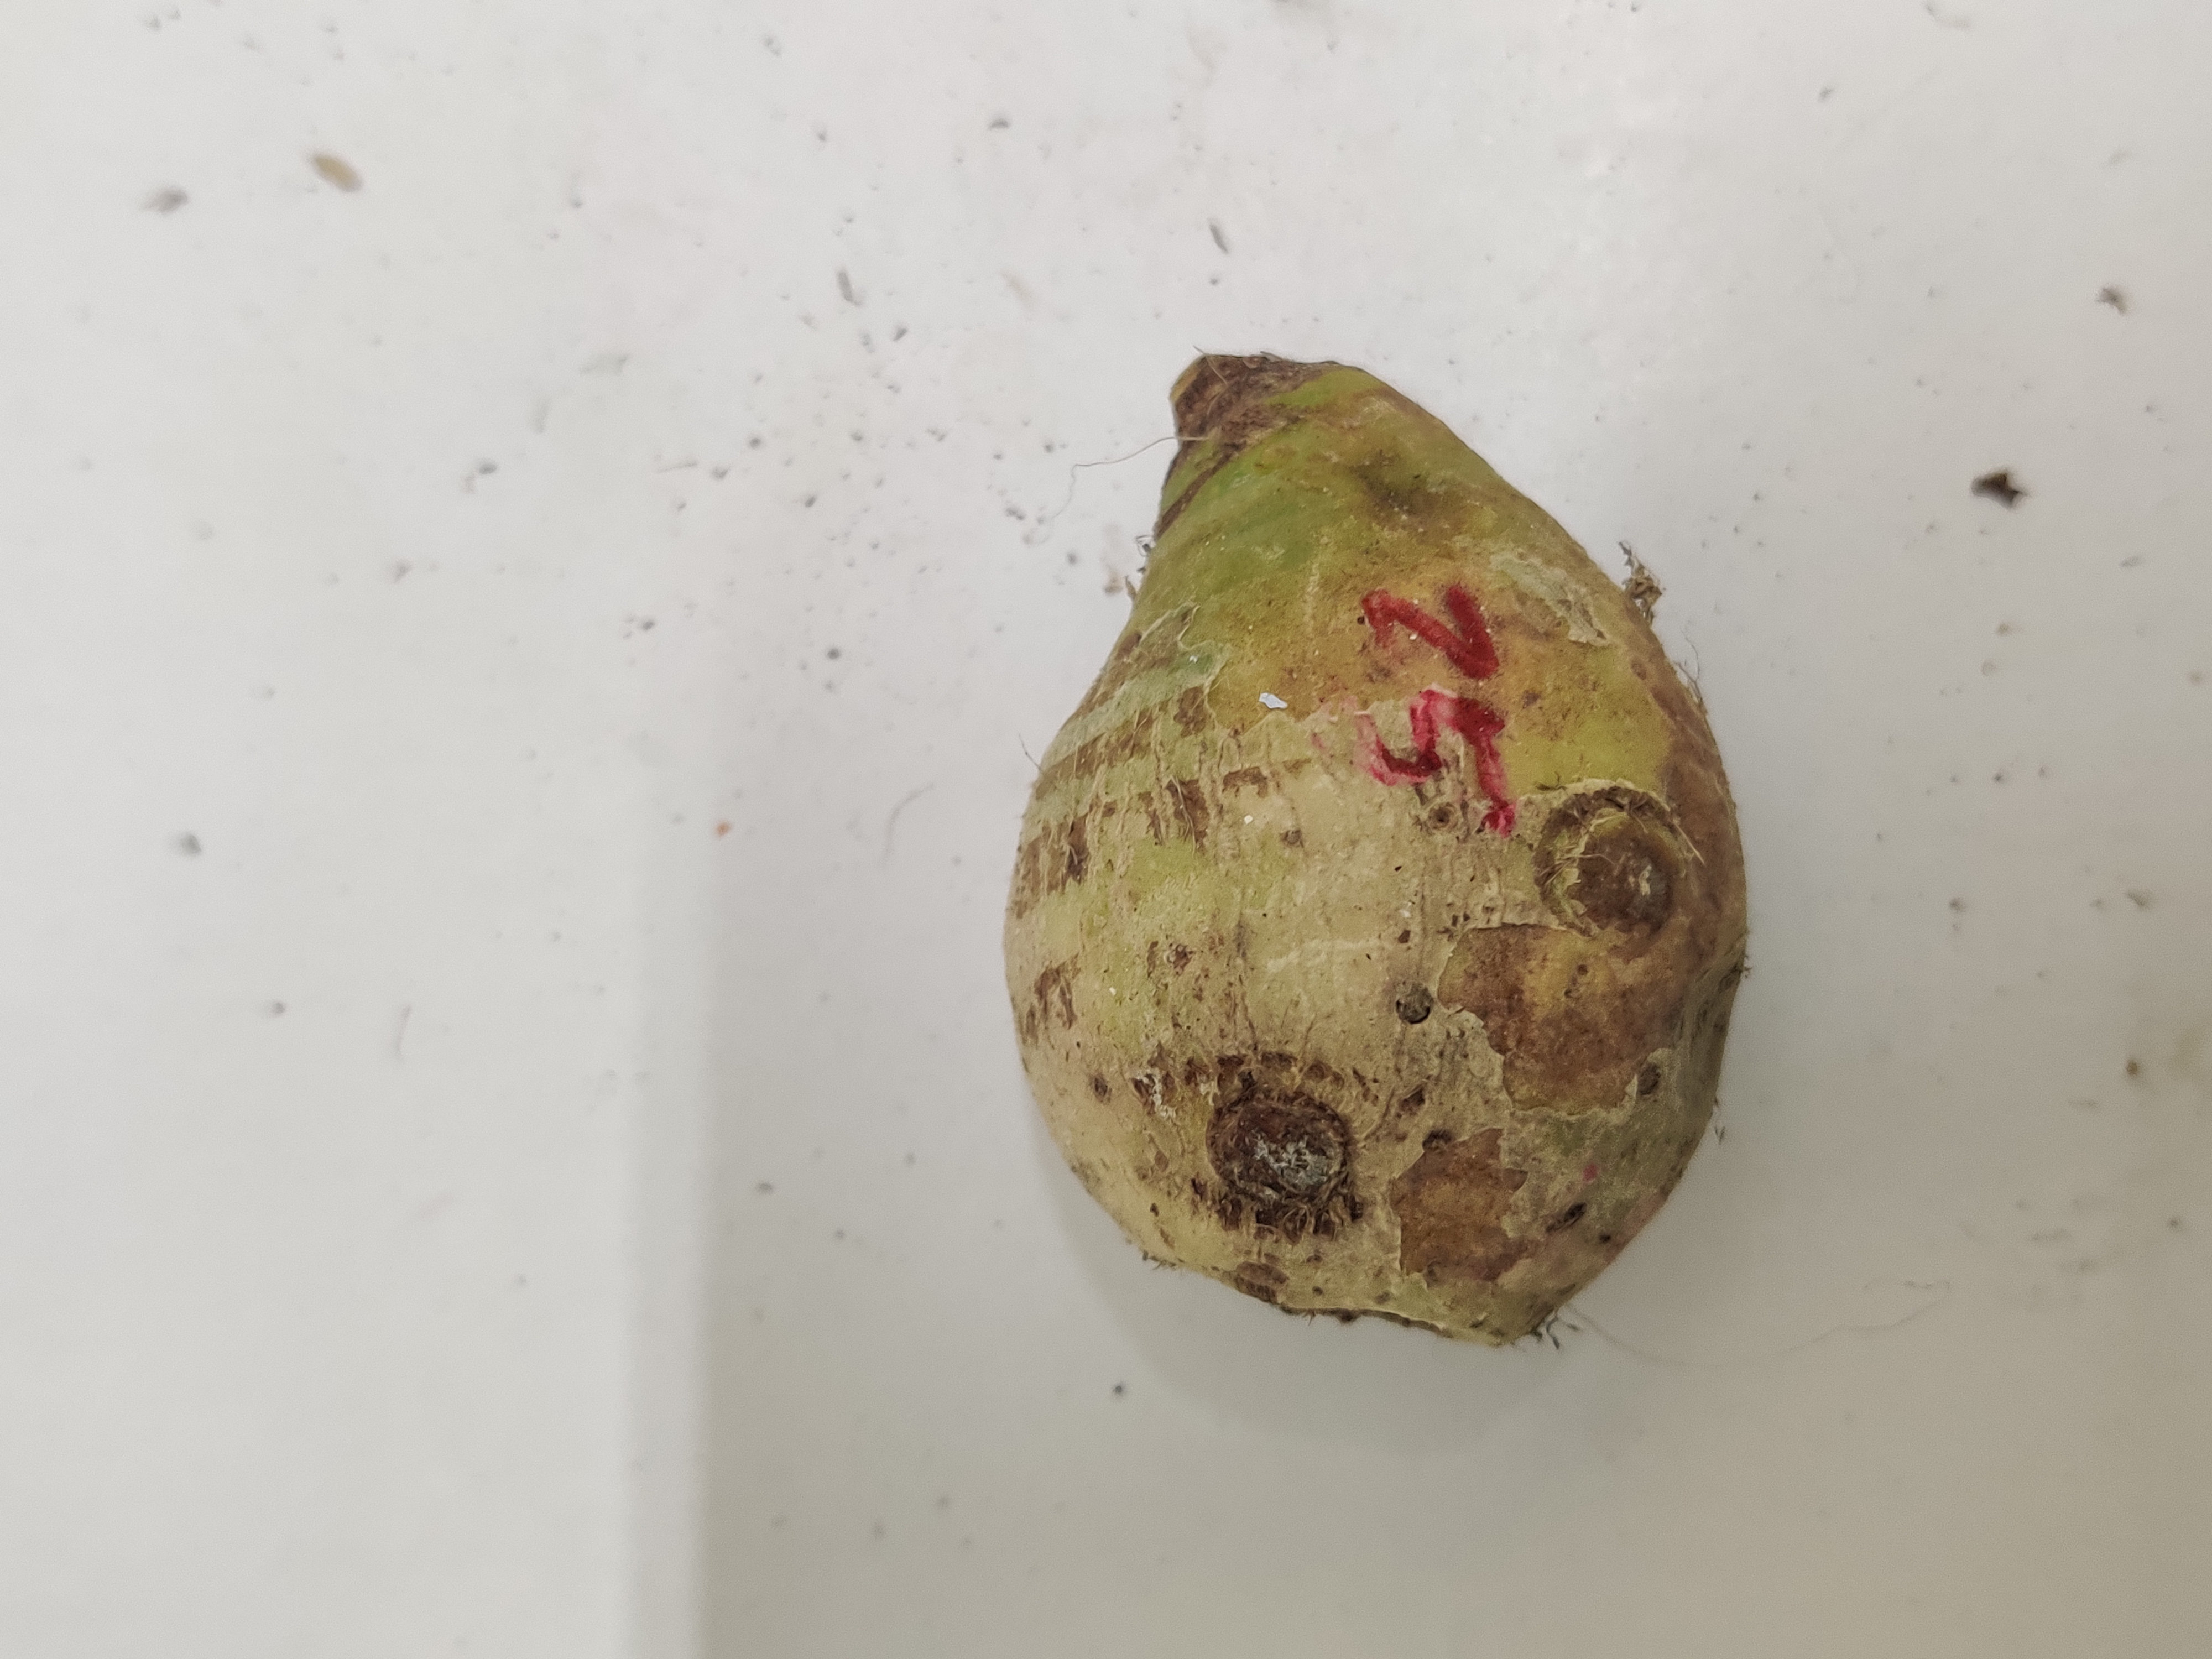
Crop: Taro root
Condition: Severely Damaged